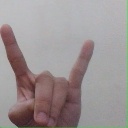
अक्षर: श